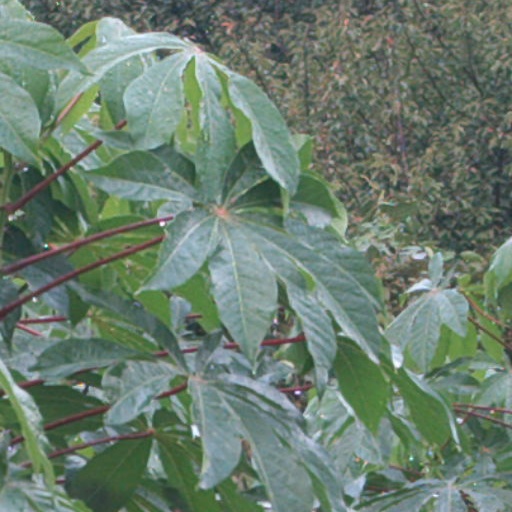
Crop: cassava